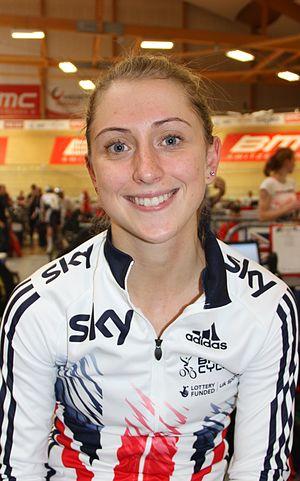
Laura Rebecca Kenny, née Laura Trott le 24 avril 1992 à Harlow dans l'Essex, est une coureuse cycliste britannique. Spécialiste de la piste, elle est quadruple championne olympique et sept fois championne du monde sur les disciplines d'endurance. En poursuite par équipes, elle est titrée à quatre reprises en 2011, 2012, 2013 et 2014. Elle a également été championne du monde de l'omnium en 2012 et 2016 et du scratch en 2016. Elle compte à son palmarès un record de treize titres de championnes d'Europe chez les élites.